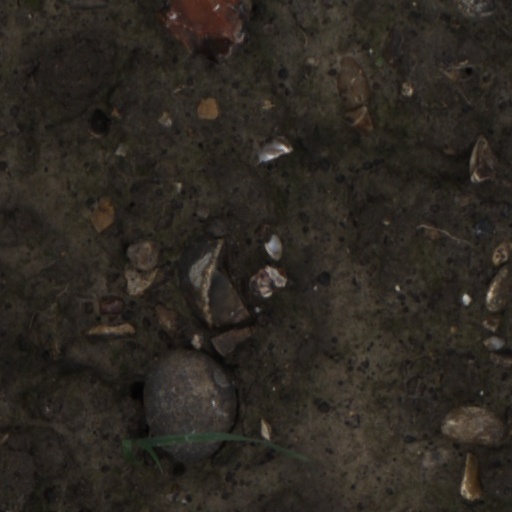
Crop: wheat